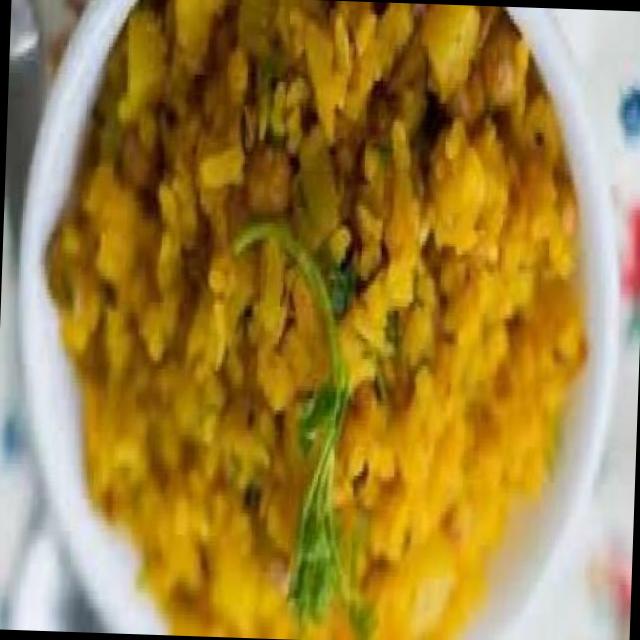
Dish: poha